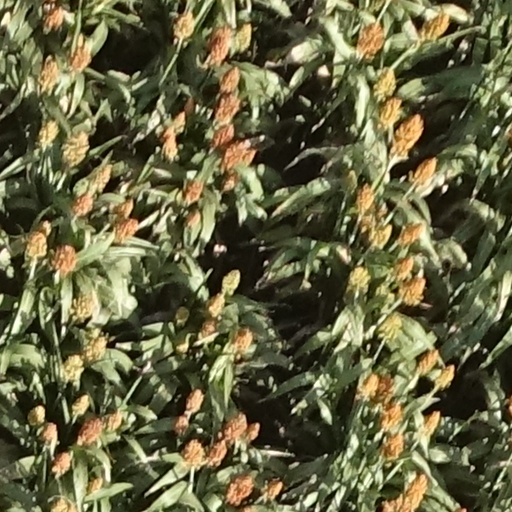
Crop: sorghum